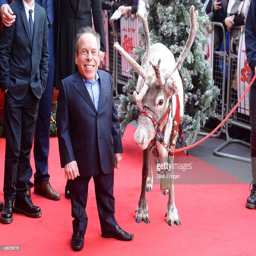
actor attends the uk premiere .